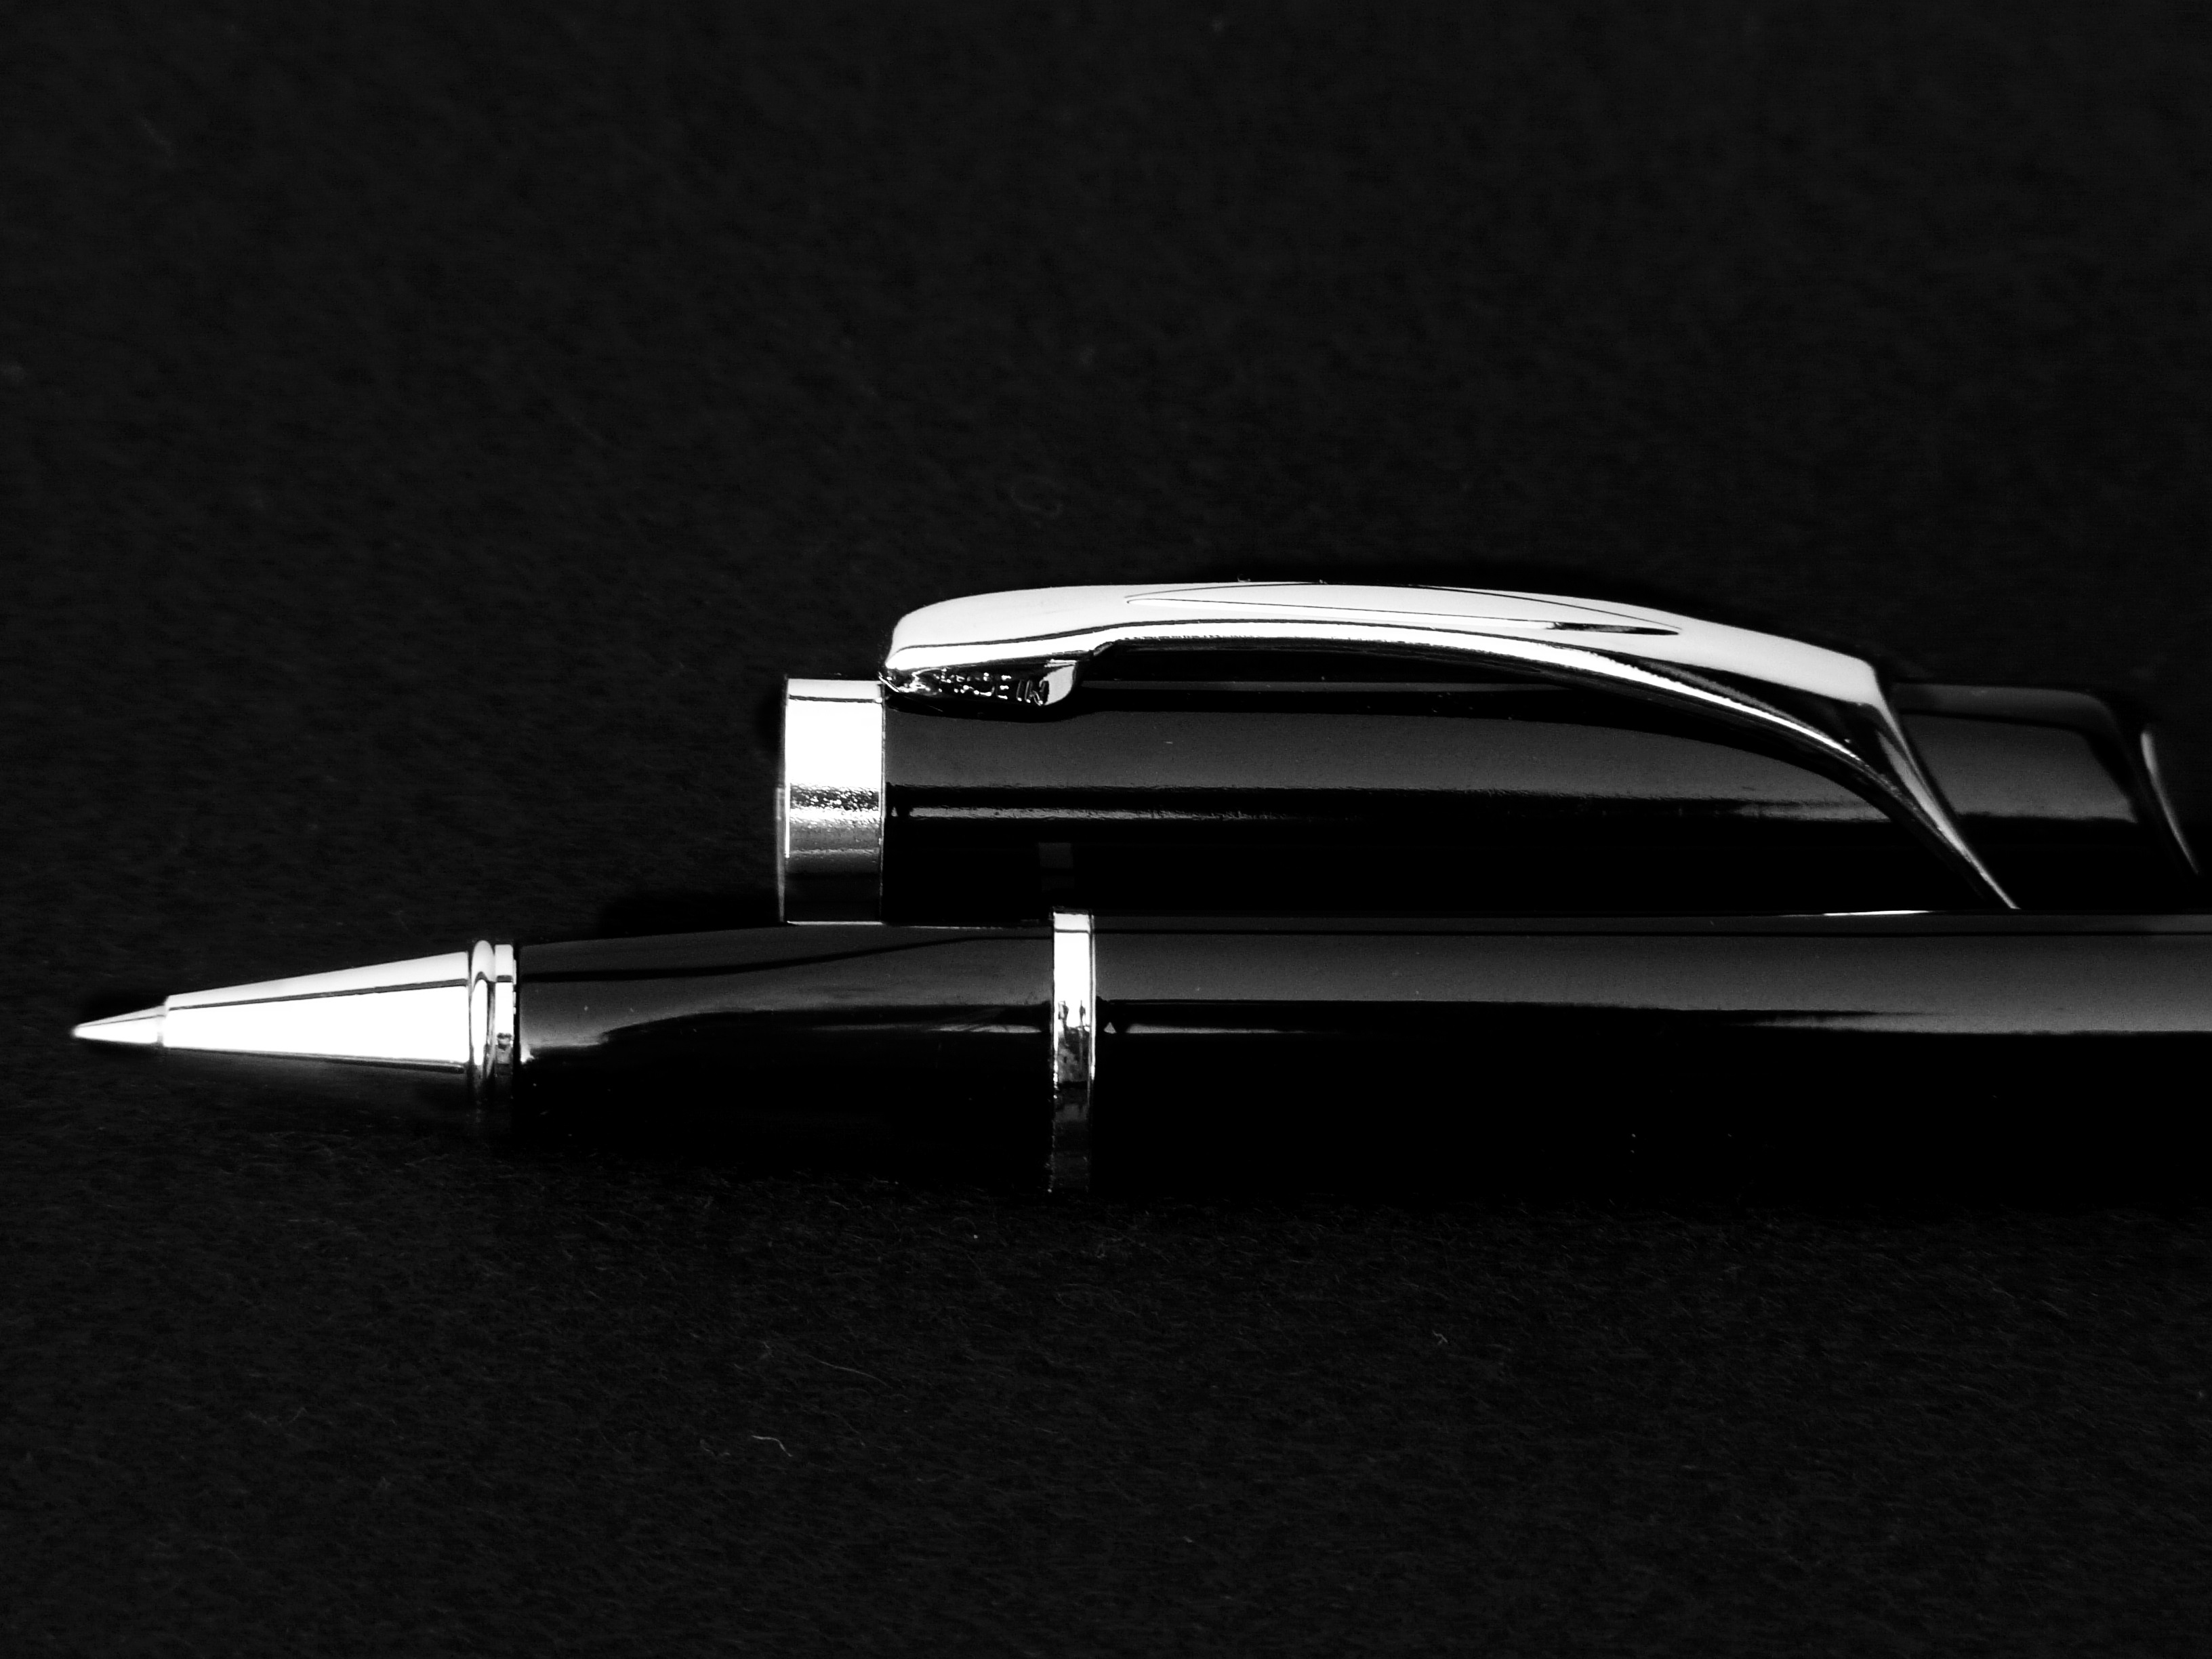
black and white, pen, professional, black, glasses, eyewear, the office of the